Bandy

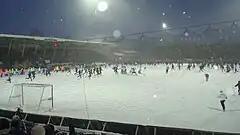
After the 2010 final at Studenternas Idrottsplats in Uppsala, Sweden

In Russia bandy is known as hockey with a ball or simply Russian hockey. A similar game became popular among the Russian nobility in the early 1700s, with the imperial court of Peter the Great playing a predecessor of modern bandy on Saint Petersburg's frozen Neva river. Russians initially played this game using ordinary footwear with sticks made out of juniper wood, but it wasn't until later that ice skates were introduced. Bandy did not become popular among the masses throughout the Russian Empire until the second half of the 19th century. The predecessor of the current Russian Bandy Federation was founded in 1898. Bandy is considered a national sport in Russia and is the only discipline to have official support of the Russian Orthodox Church.